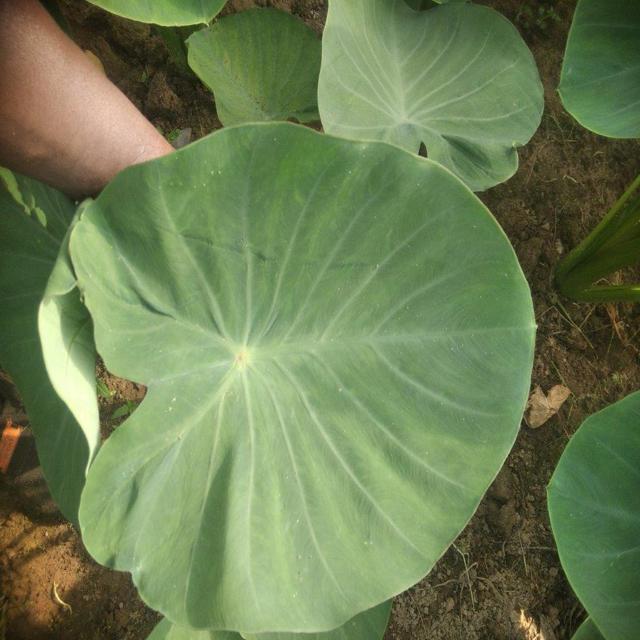
Label: Healthy